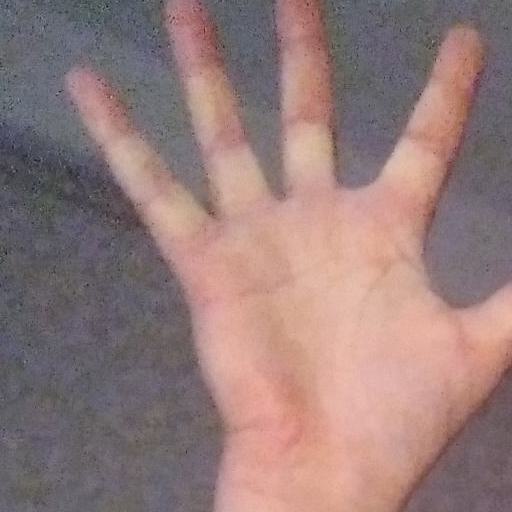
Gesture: palm